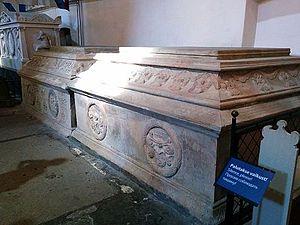
Le baron Fabian von Fersen, né le 7 février 1626 et mort le 30 juillet 1677, est un aristocrate et officier suédois qui fut maréchal de camp, gouverneur de la Livonie suédoise entre 1671 et 1674, gouverneur de Scanie, du Halland et du Blekinge en 1676.